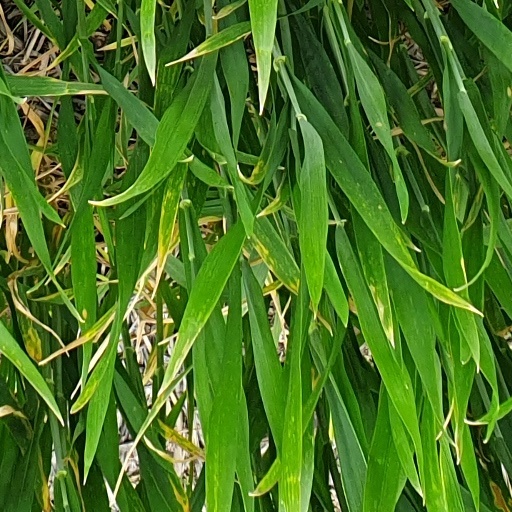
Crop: wheat